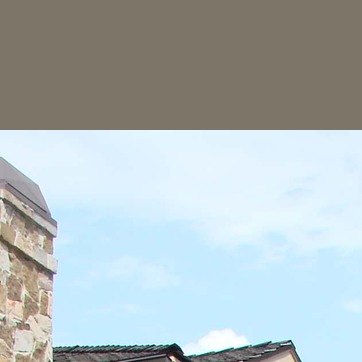
Material: sky